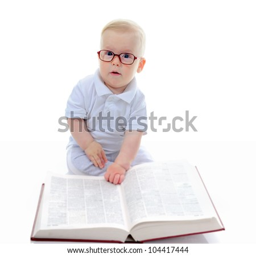
little smart boy reads a big book .